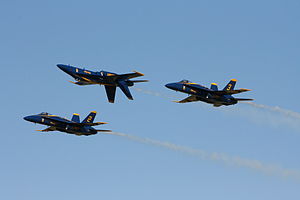
Blue Angels
Fly fra Blue Angels ved Jacksonville Air Show i 2008
Blue Angels, officielt U.S. Navy Flight Demonstration Squadron, er et opvisningsteam i kunstflyvning tilknyttet United States Navy.